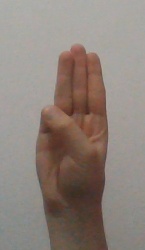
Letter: thaa